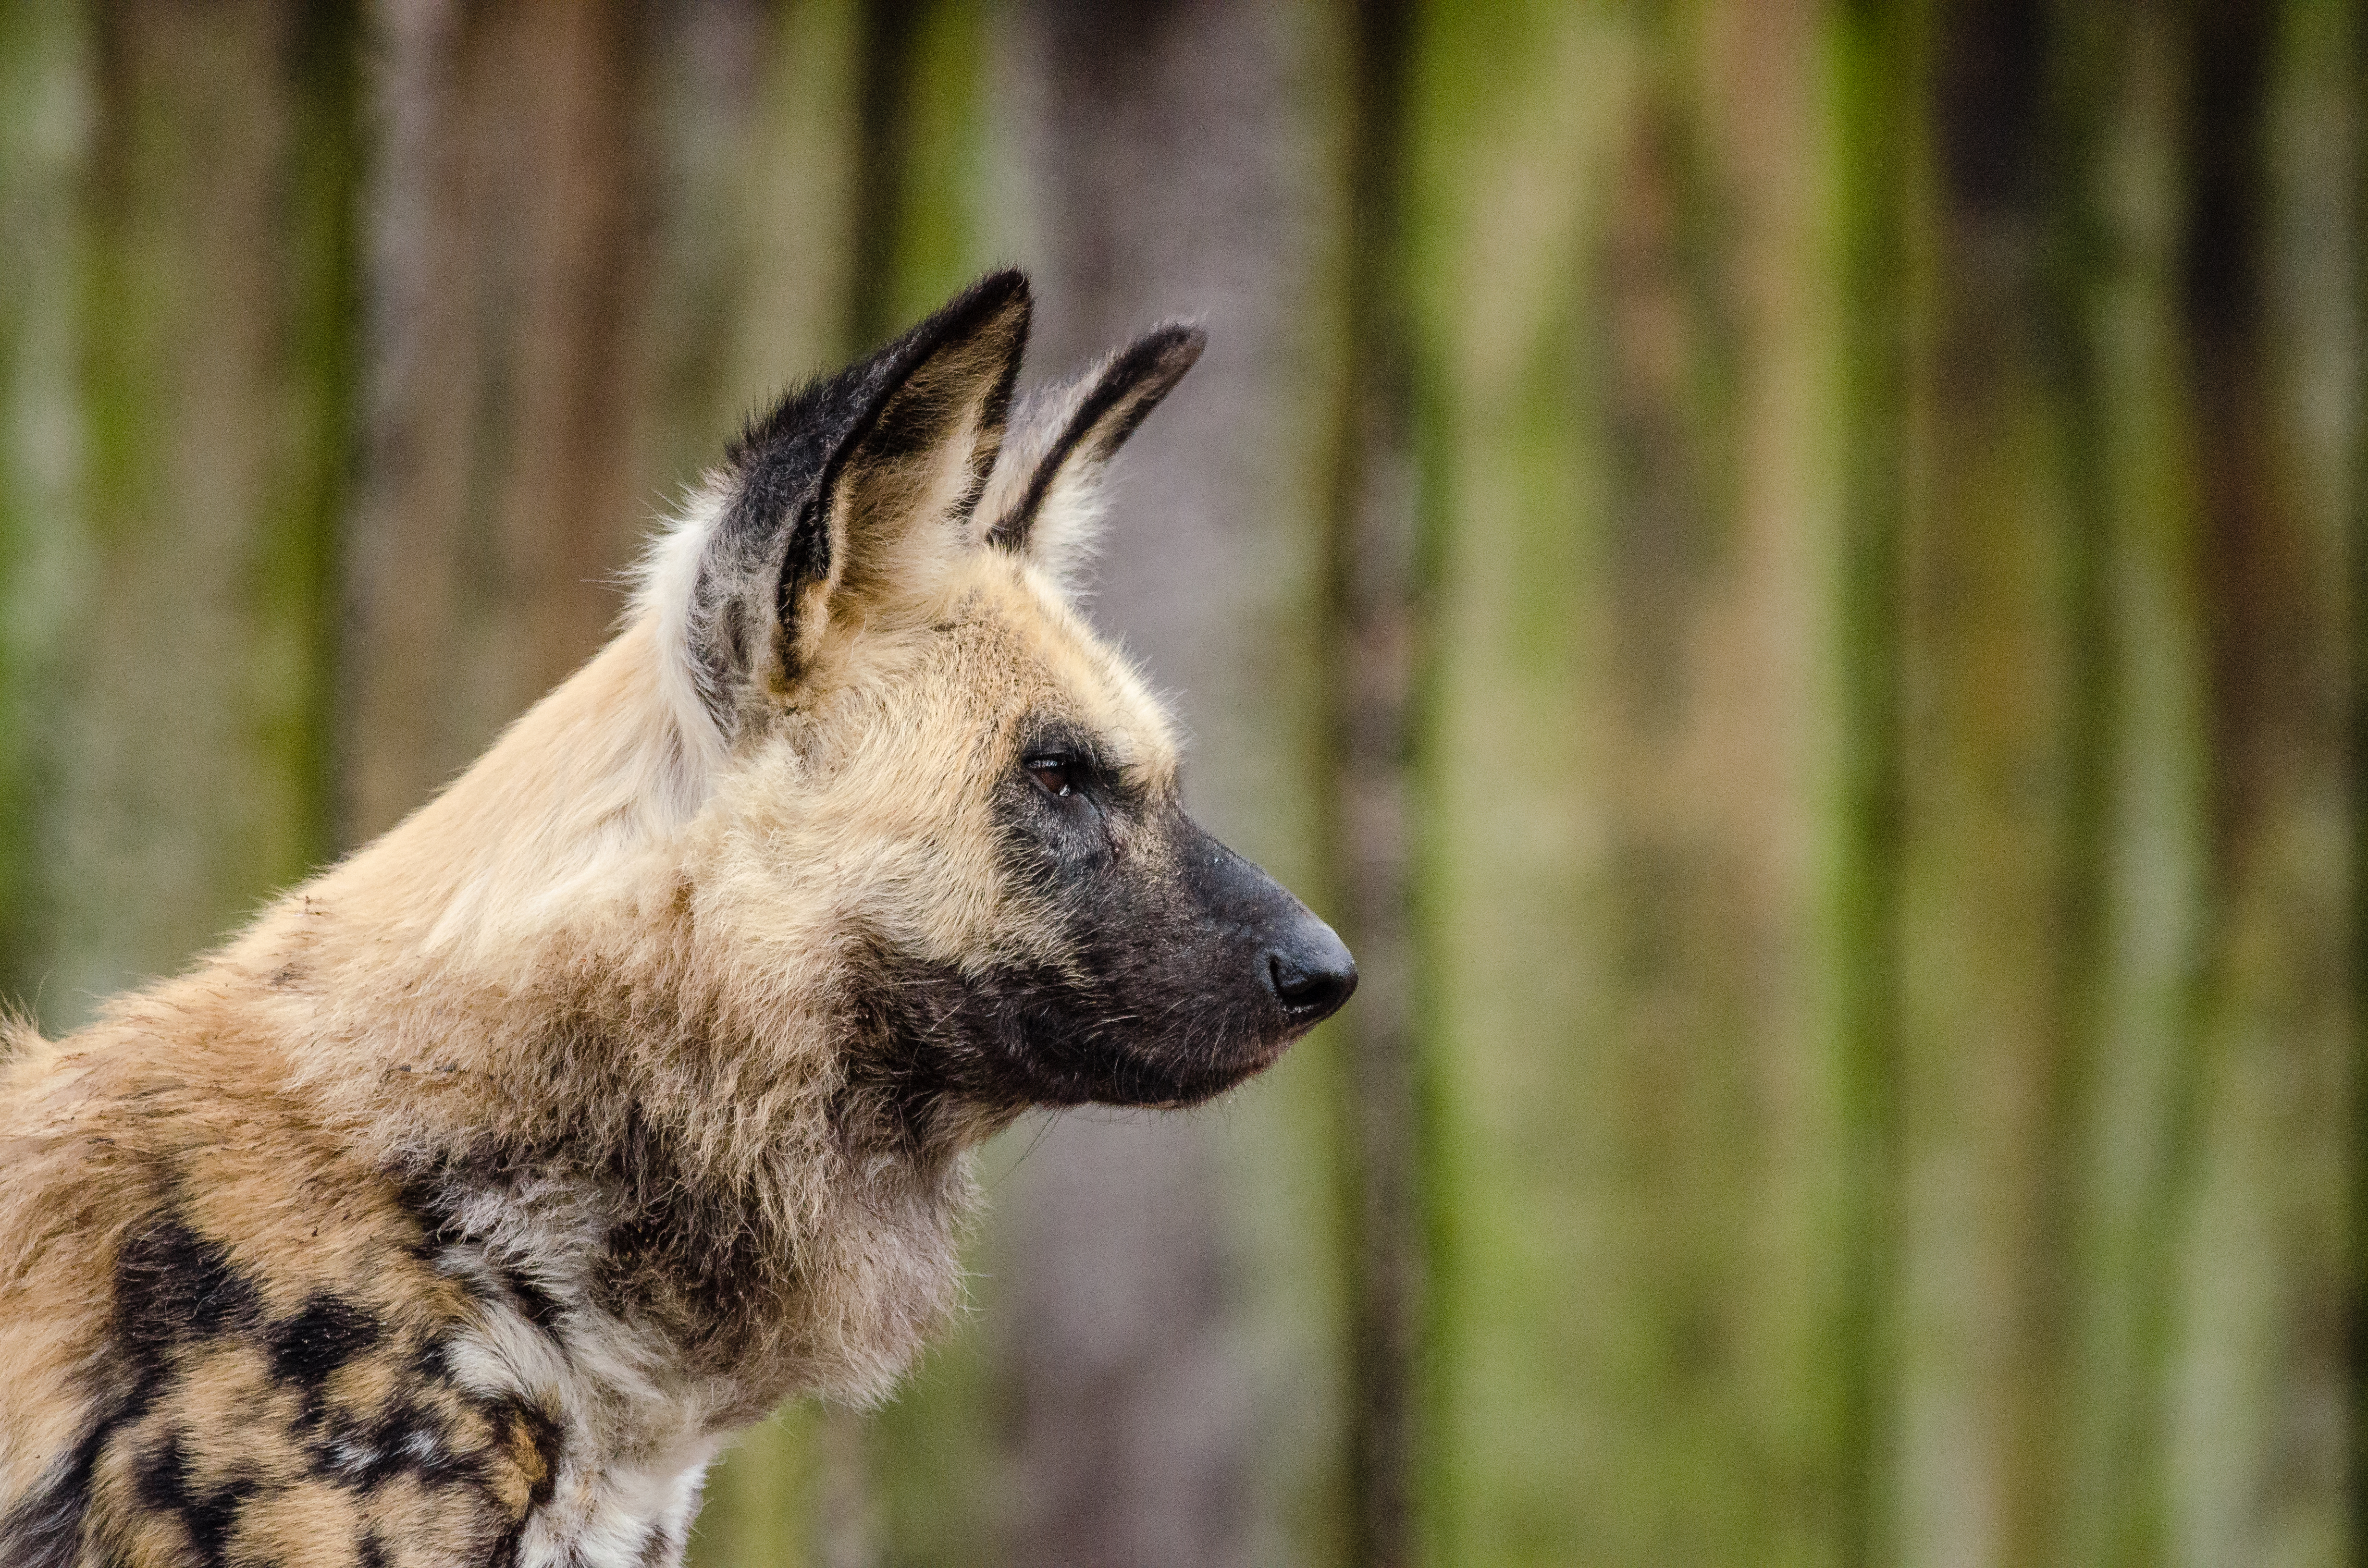
fall, dog, animal, canine, wildlife, wild, zoo, fur, portrait, autumn, africa, mammal, fauna, wallaby, leaves, snout, animals, ears, vertebrate, herbst, painted, tier, fell, tiere, hund, tierpark, ohren, pelz, pelzig, hunting, lycaon, pictus, afrikanischer, wildhund, afrika, schnauze, raubtier, predatur, hunter, african, bl tter, j ger, jackal, dog like mammal, kit fox, dhole, lycaon pictus